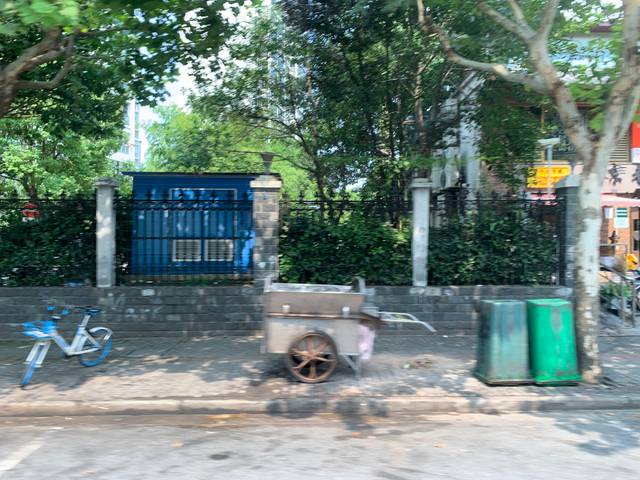
Region: China
Coordinates: 31.205, 121.539